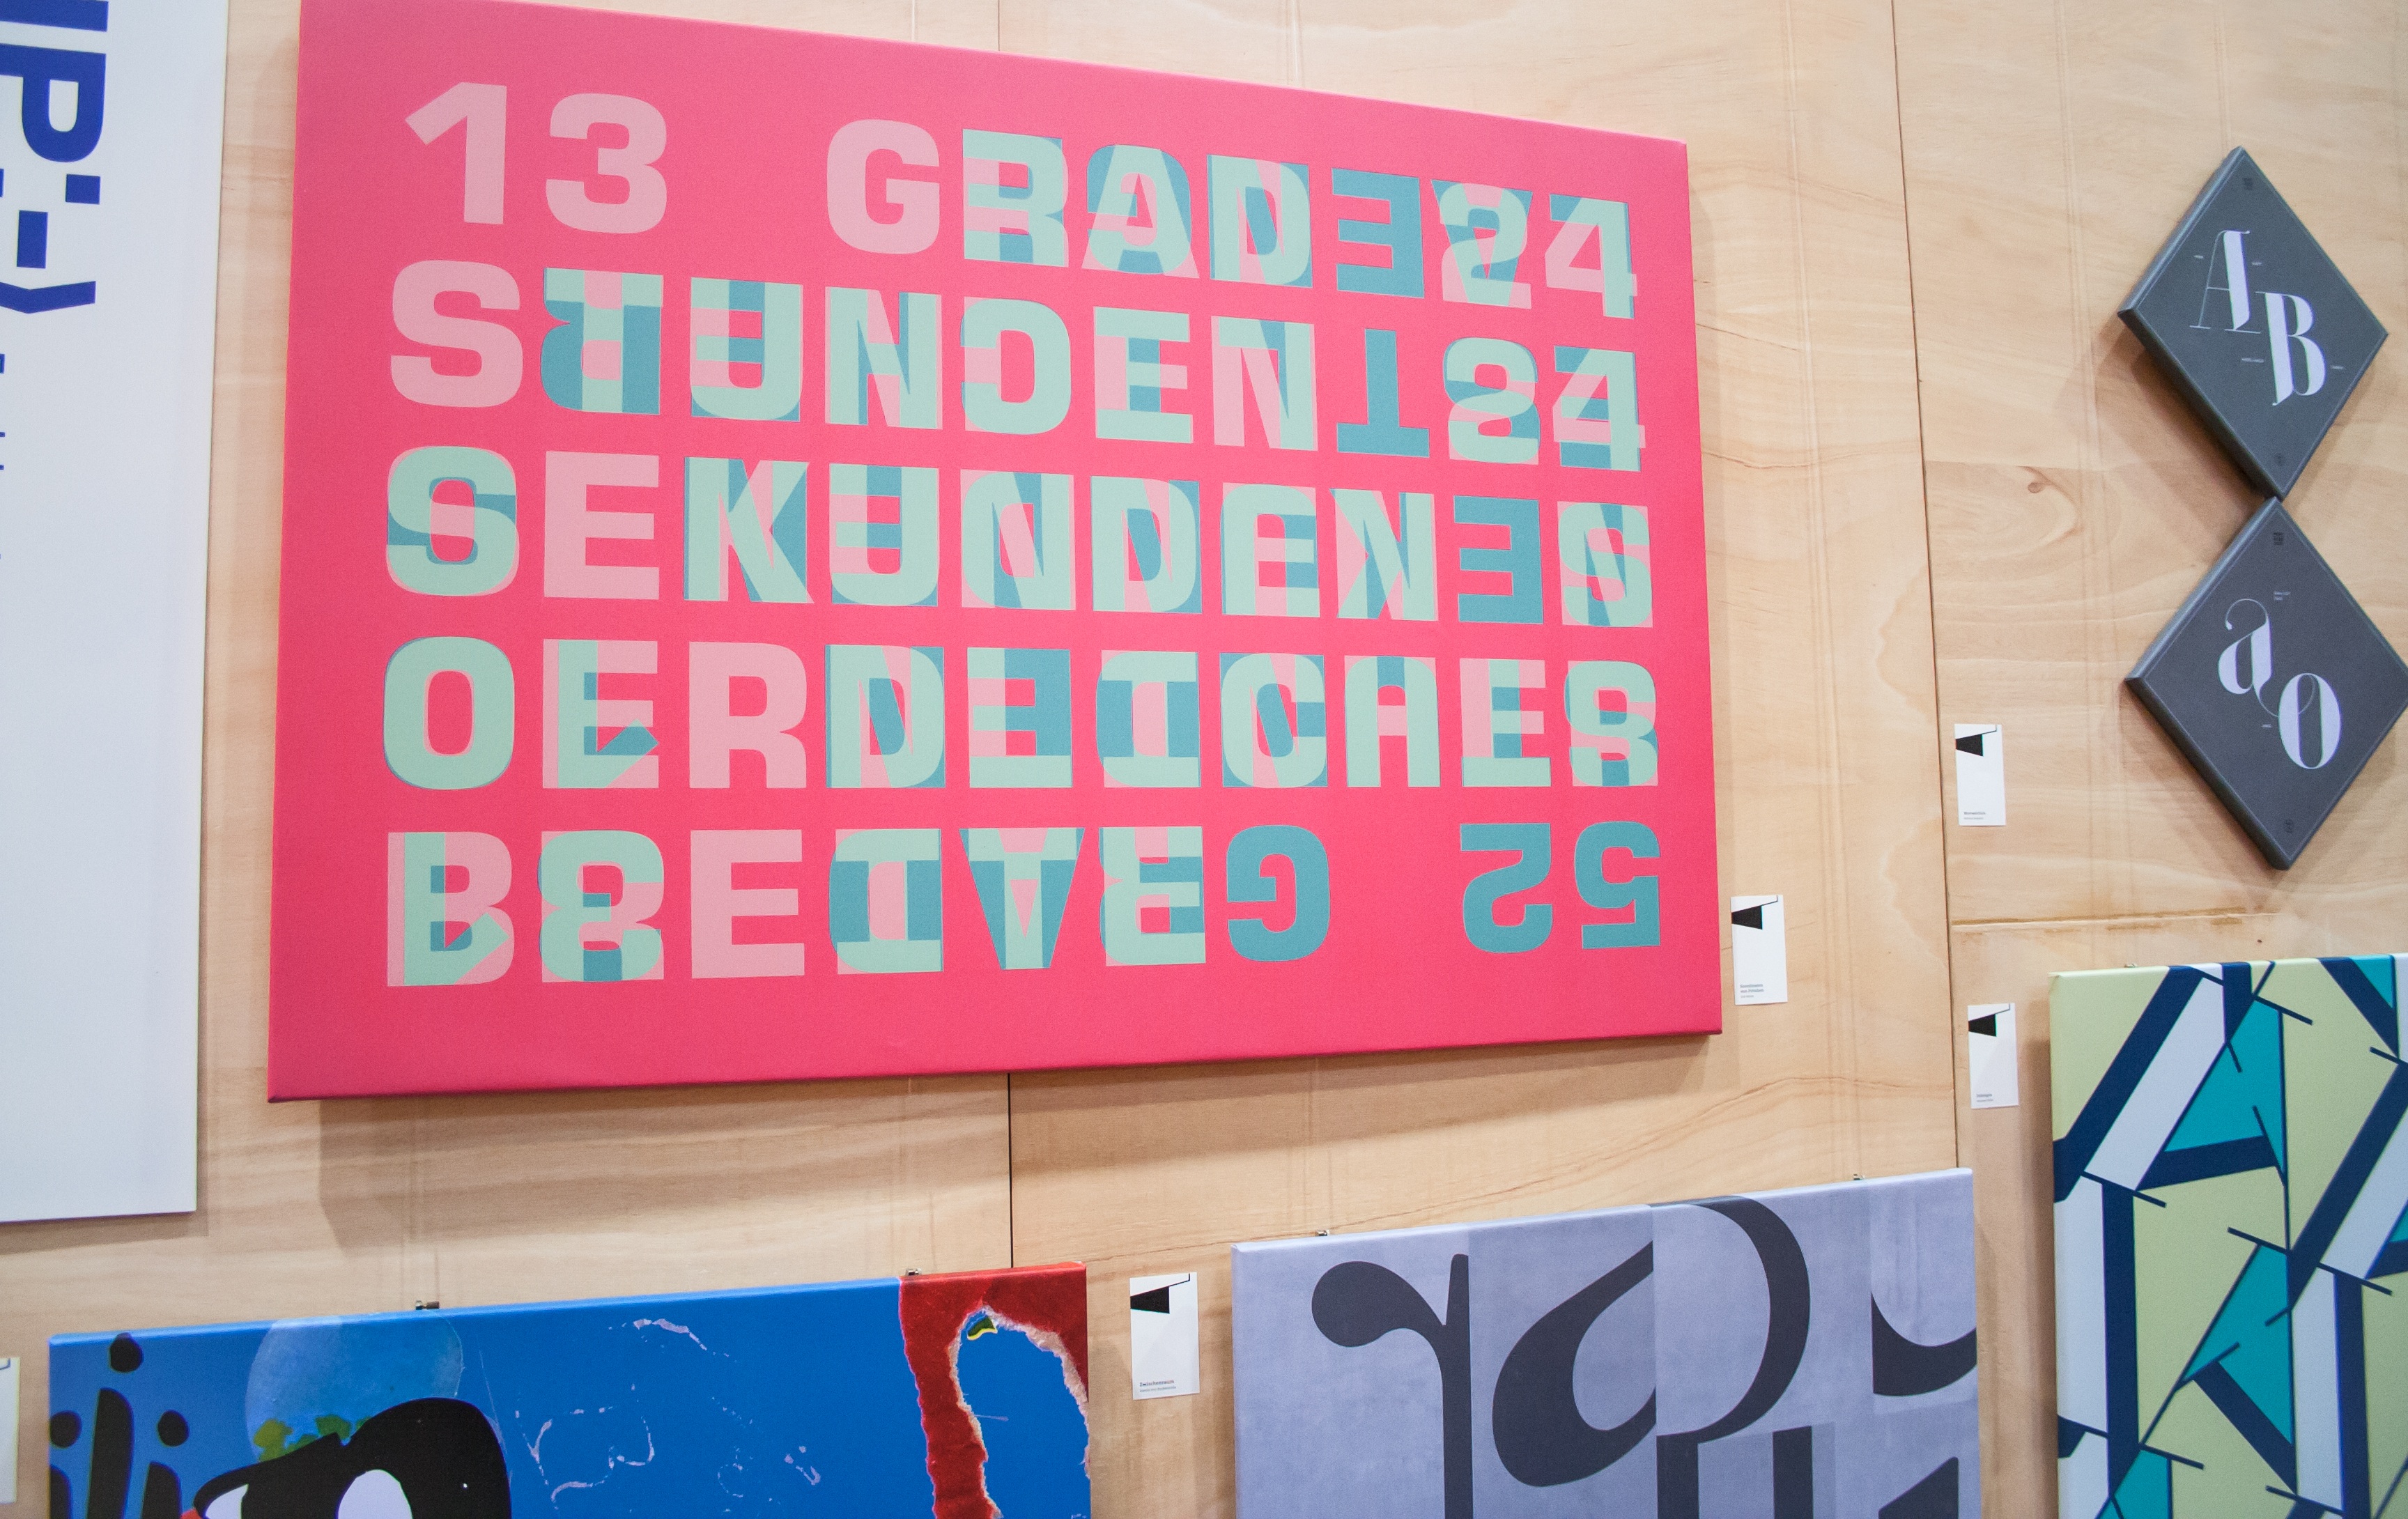
man, book, music, woman, advertising, sign, gift, typography, banner, human, shelf, market, business, shopping, friendship, colorful, signage, close, brand, font, family, art, friends, leipzig, letters, trade, images, event, sale, buy, fair, loop, sell, give, college, company, offer, personal, sales stand, pay